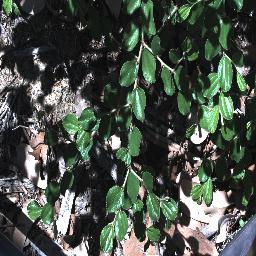
Label: chinee_apple